Pintoa chilensis

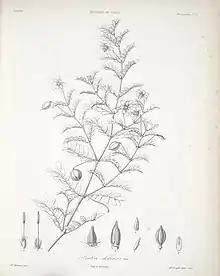
Botanical illustration by Claudio Gay, 1854

The genus name of "Pintoa" is in honour of Francisco Antonio Pinto (1785–1858), a Chilean politician who served as President of Chile between 1827 and 1829. The Latin specific epithet of "chilensis" means "coming from Chile", where the plant was found. Both the genus and the species were first described and published in Fl. Chil. Vol.1 on page 479 in 1846.